East Lancashire Coachbuilders

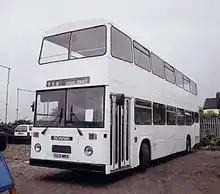
1987 high-capacity East Lancs body on Scania K92 chassis: one of the last built to this flat-fronted style

East Lancashire Coachbuilders was first founded by Walter Smith at Brookhouse Mill in Blackburn in 1934. The company would change hands multiple times after Smith's death between the 1960s and 1980s, eventually being sold to the Drawlane Transport Group (later renamed British Bus) in 1988. By 1994, the company had expanded into new premises on the Whitebirk Industrial Estate and commenced a programme of development that resulted in a range of single and double deck buses, which was the primary source of income for the company.